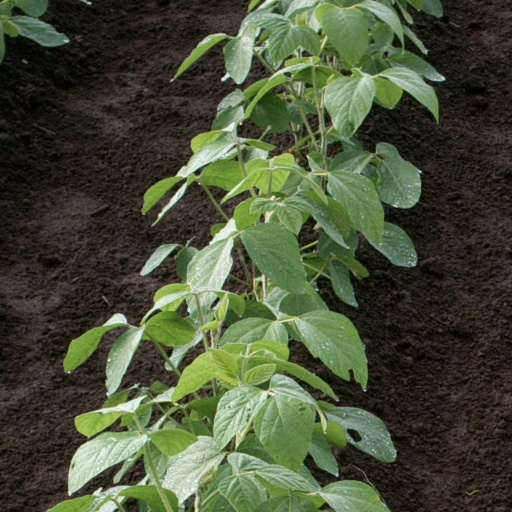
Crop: soybean